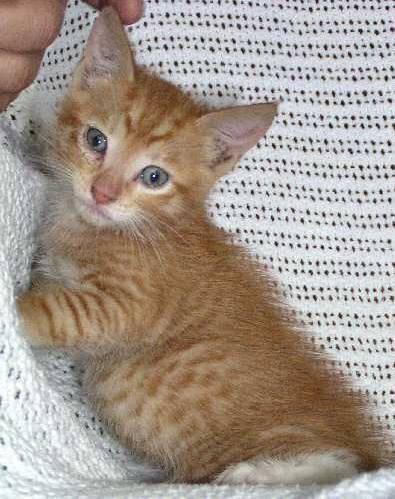
cat